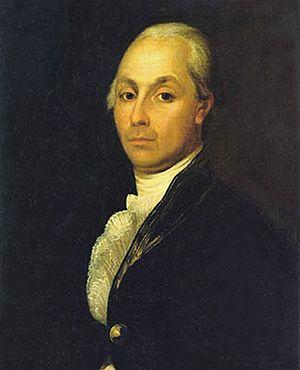
Voyage de Pétersbourg à Moscou est un récit de voyage publié en 1790 et l’œuvre la plus célèbre de l’écrivain russe Alexandre Radichtchev.